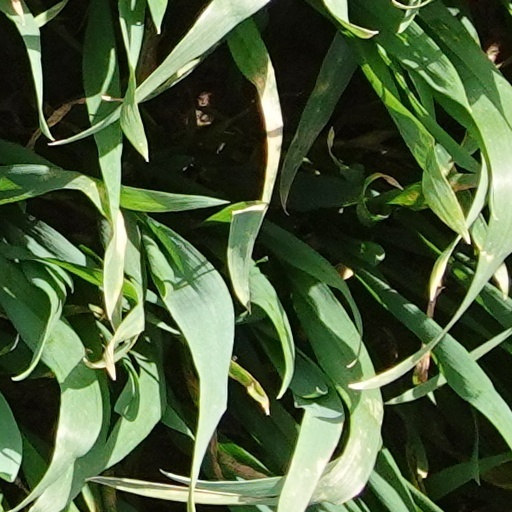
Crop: wheat